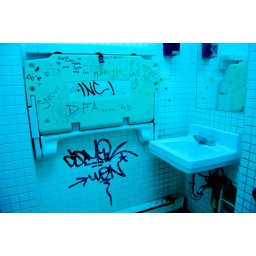
I love gas station bath rooms. Particularly the green slime beneath the sink.